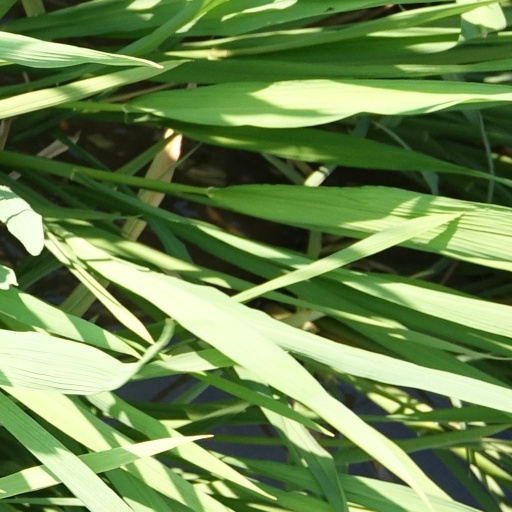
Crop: rice